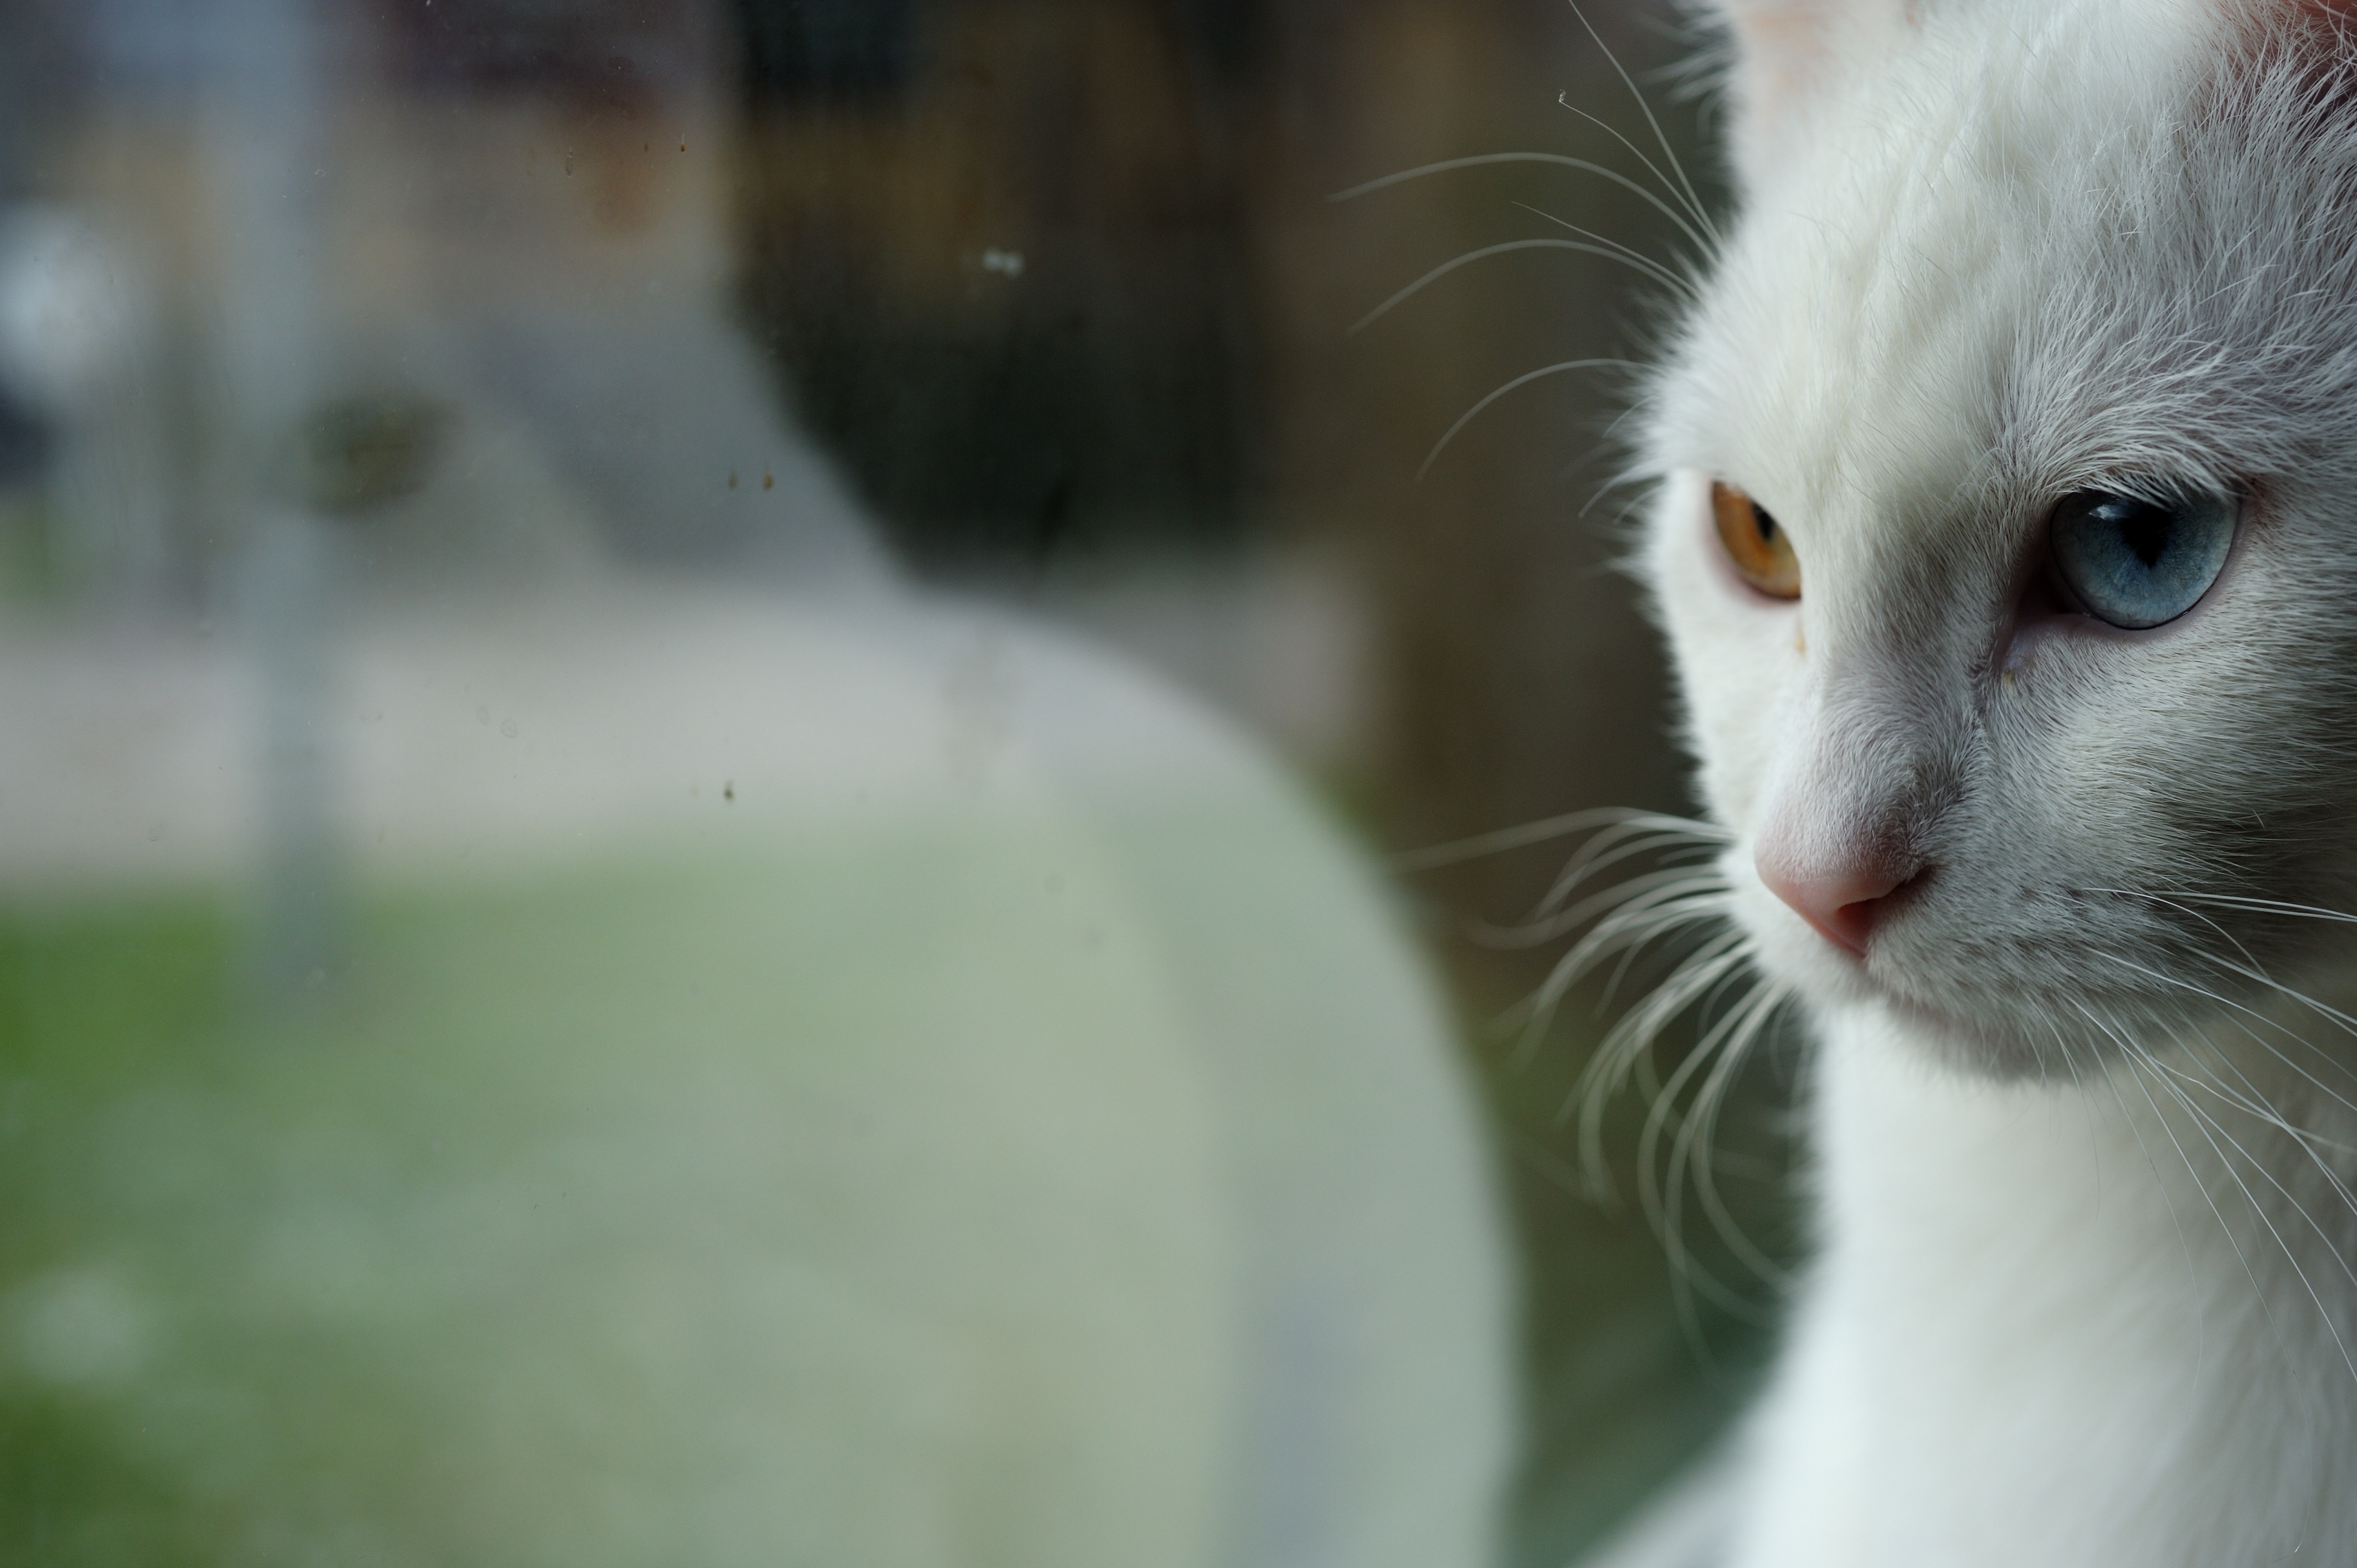
white, reflection, kitten, cat, mammal, close up, nose, whiskers, look, skin, vertebrate, mirroring, white cat, consider, small to medium sized cats, cat like mammal, female cat, odd eye cat, peeping tom